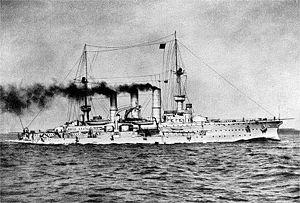
La classe Prinz Adalbert fut véritablement la première classe de croiseur cuirassé construite par la marine impériale allemande issue de l'amélioration du croiseur blindé SMS Prinz Heinrich, lancé en 1900.